Oliver Wendell Holmes Sr.

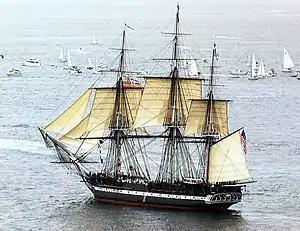
USS "Constitution" under sail in 1997

As a member of Harvard's class of 1829, Holmes lived at home for the first few years of his college career rather than in the dormitories. Since he measured only "five feet three inches when standing in a pair of substantial boots", the young student had no interest in joining a sports team or the Harvard Washington Corps. Instead, he allied himself with the "Aristocrats" or "Puffmaniacs", a group of students who gathered in order to smoke and talk. As a town student and the son of a minister, however, he was able to move between social groups. He also became a friend of Charles Chauncy Emerson (brother of Ralph Waldo Emerson), who was a year older. During second year, Holmes was one of 20 students awarded the scholastic honor "Deturs", which came with a copy of "The Poems of James Graham, John Logan, and William Falconer". Despite his scholastic achievements, the young scholar admitted to a schoolmate from Andover that he did not "study as hard as I ought to'. He did, however, excel in languages and took classes in French, Italian and Spanish.